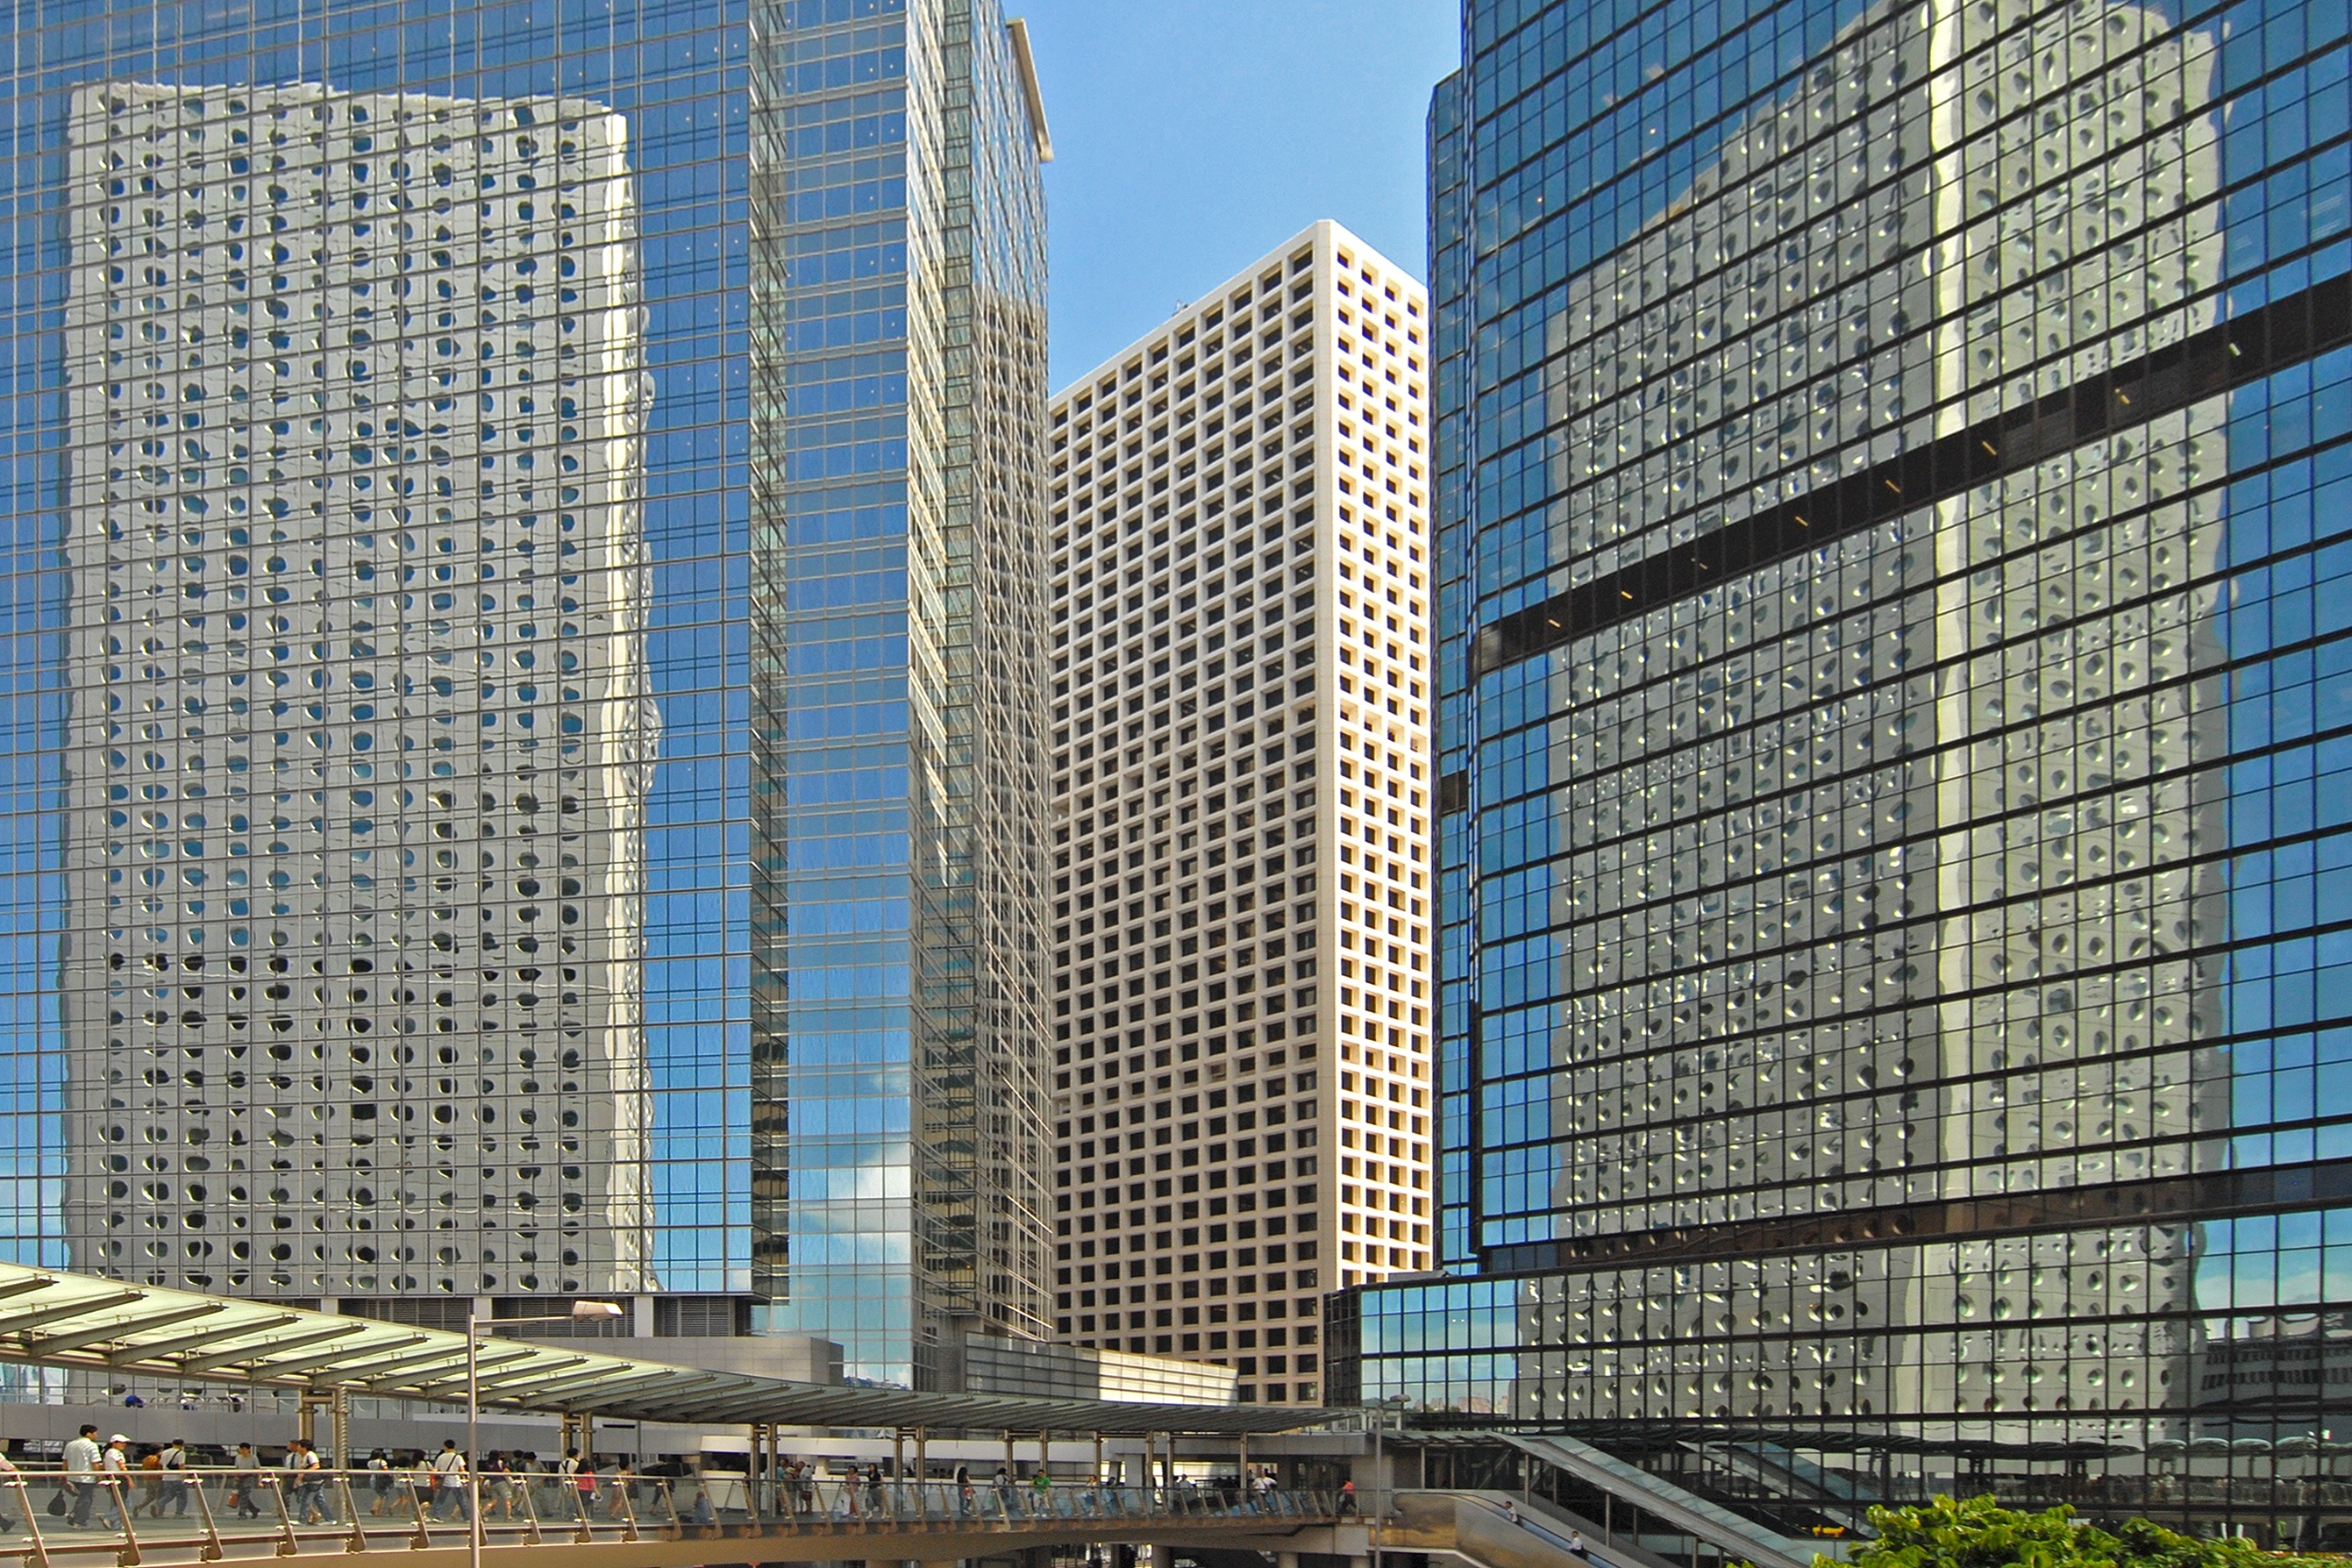
architecture, skyline, building, city, skyscraper, cityscape, downtown, tower, landmark, facade, tower block, hong kong, skyscrapers, headquarters, mirroring, metropolis, condominium, neighbourhood, urban area, human settlement, metropolitan area